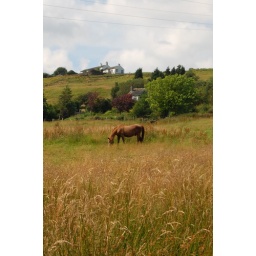
Saw this horse in the field behind my house on a rare sunny day.